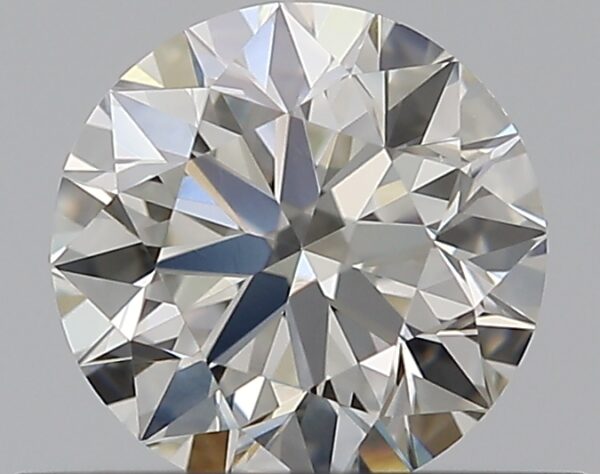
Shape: round
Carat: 0.5
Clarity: VVS2
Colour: I
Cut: EX
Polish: EX
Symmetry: EX
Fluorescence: N
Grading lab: GIA
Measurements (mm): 5.05 x 5.07 x 3.16